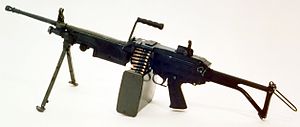
FN Minimi
FN MINIMI
FN Minimi er et let maskingevær produceret af Belgiske Fabrique Nationale. Navnet Minimi kommer af den franske betegnelse Mini-mitrailleuse.